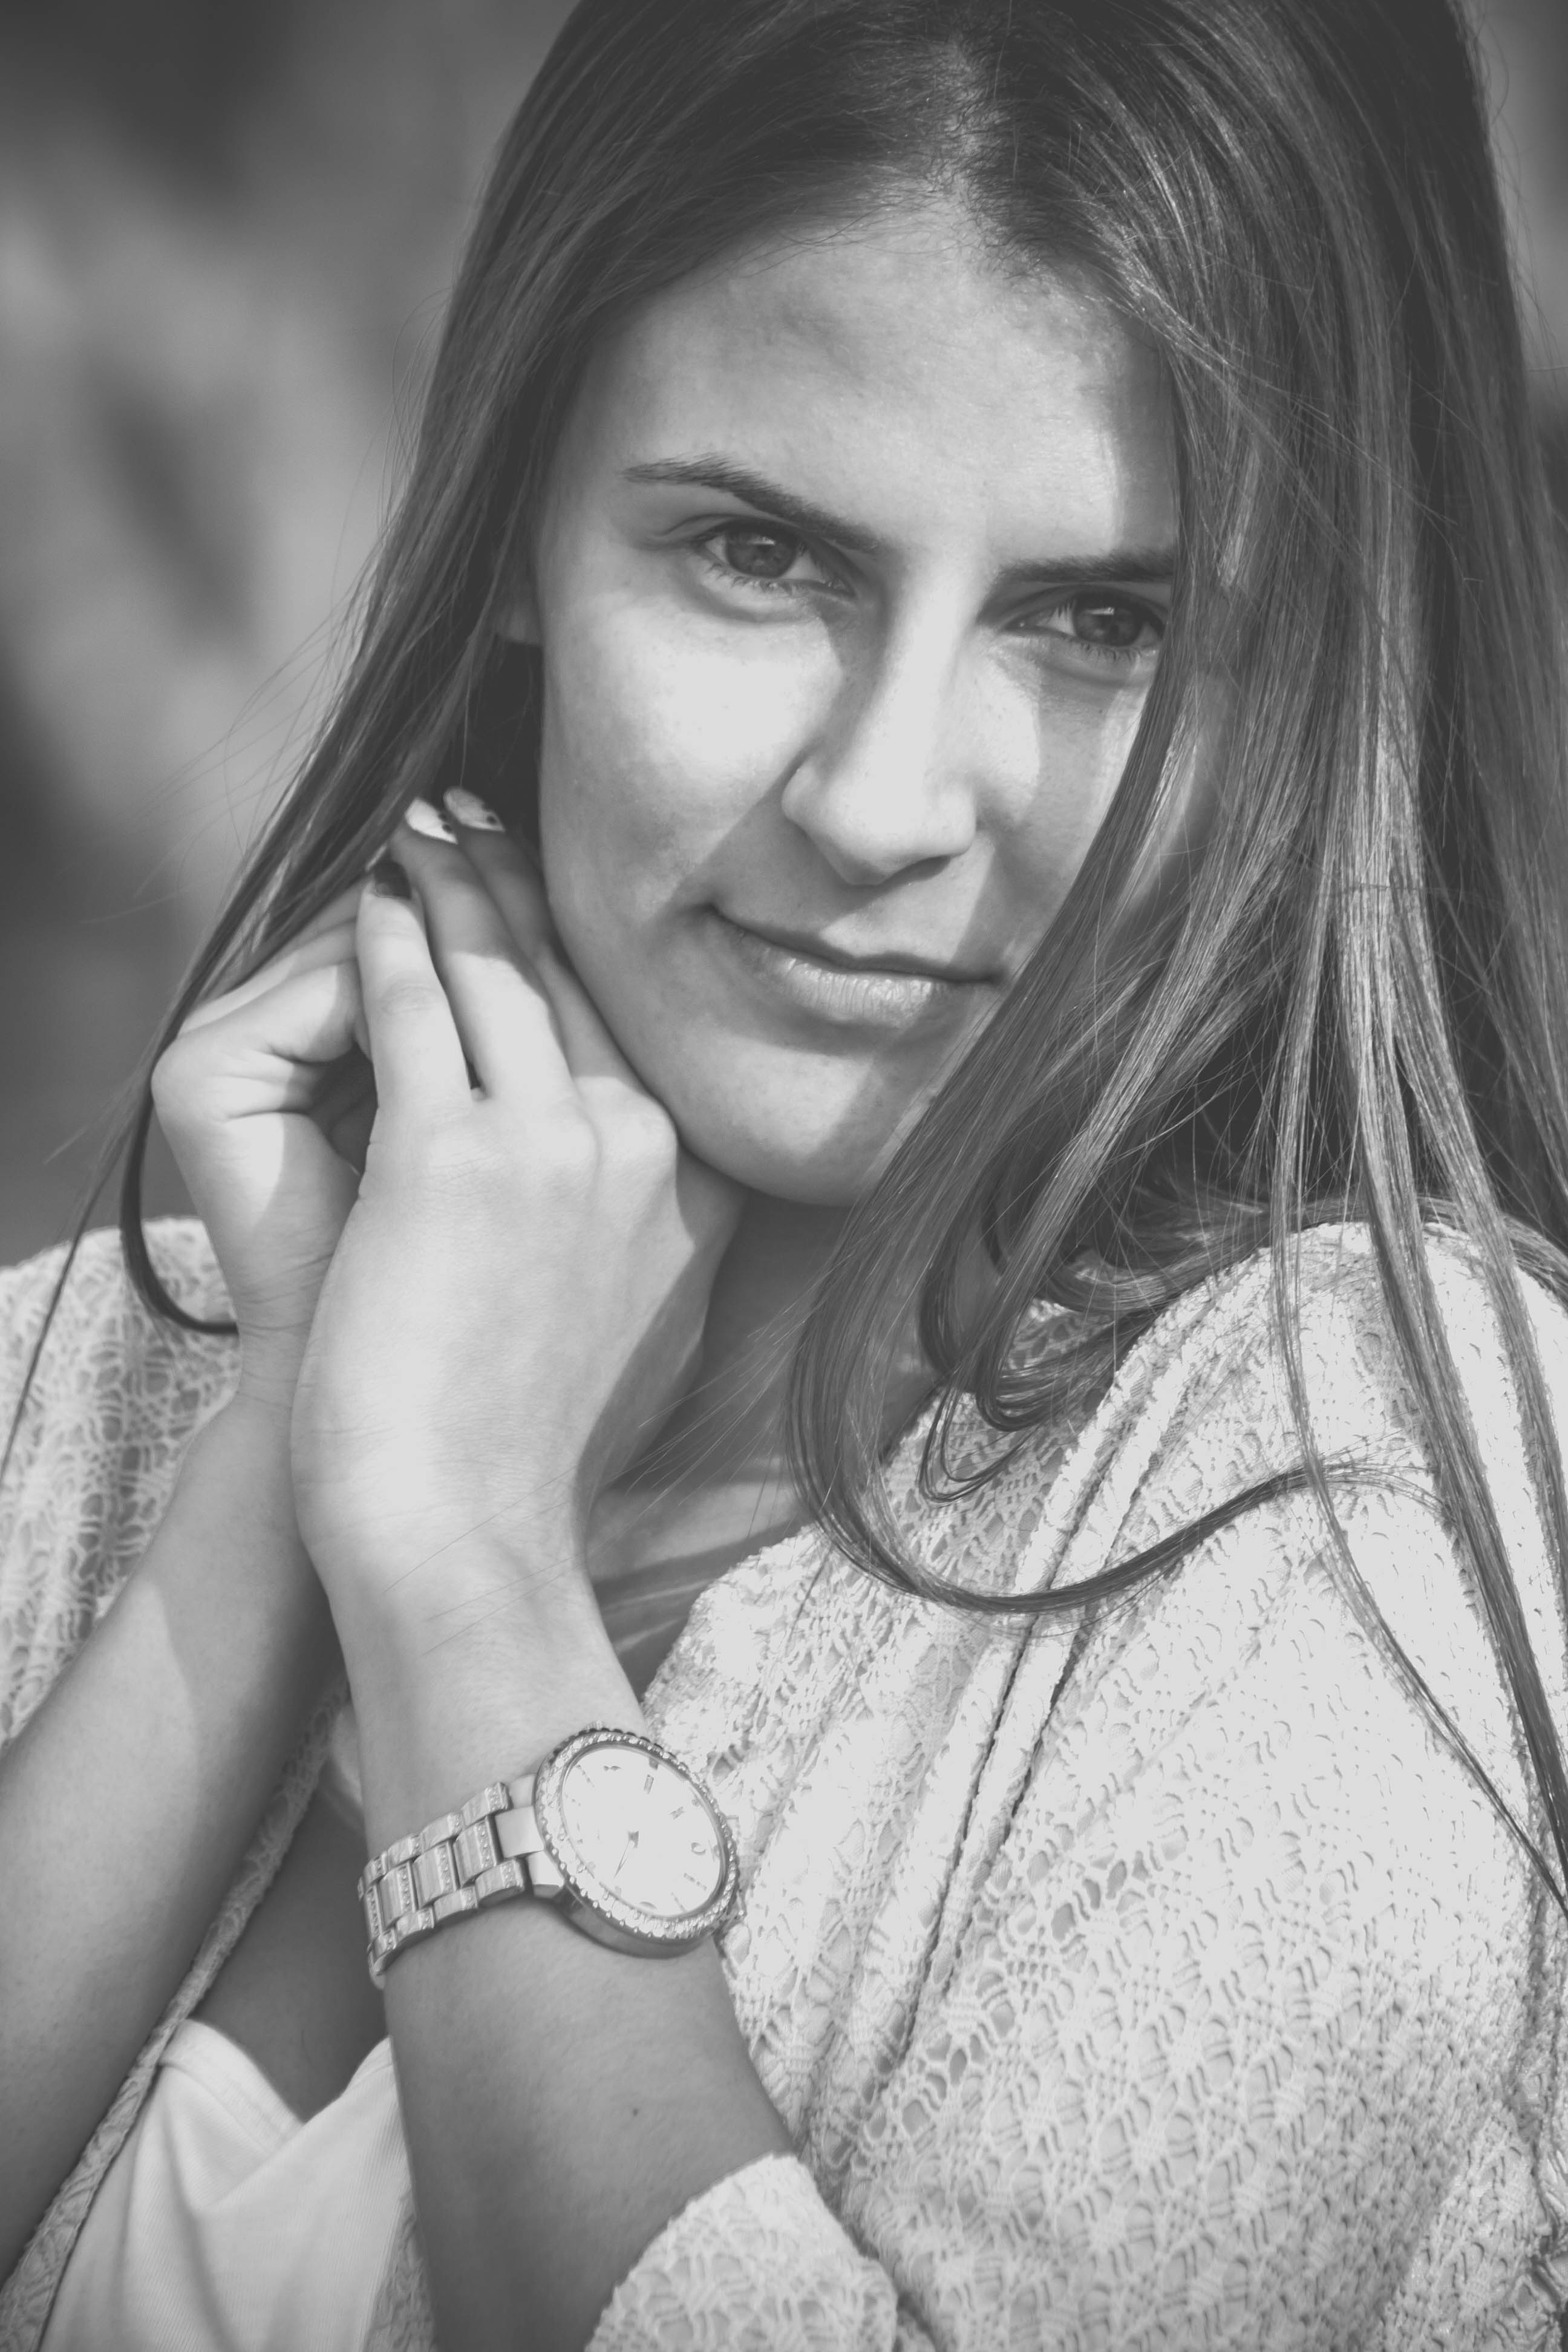
person, black and white, girl, woman, hair, white, photography, portrait, model, clothing, black, monochrome, lady, hairstyle, smile, chest, long hair, face, eye, beauty, blond, about, photo shoot, brown hair, monochrome photography, portrait photography, art model, supermodel